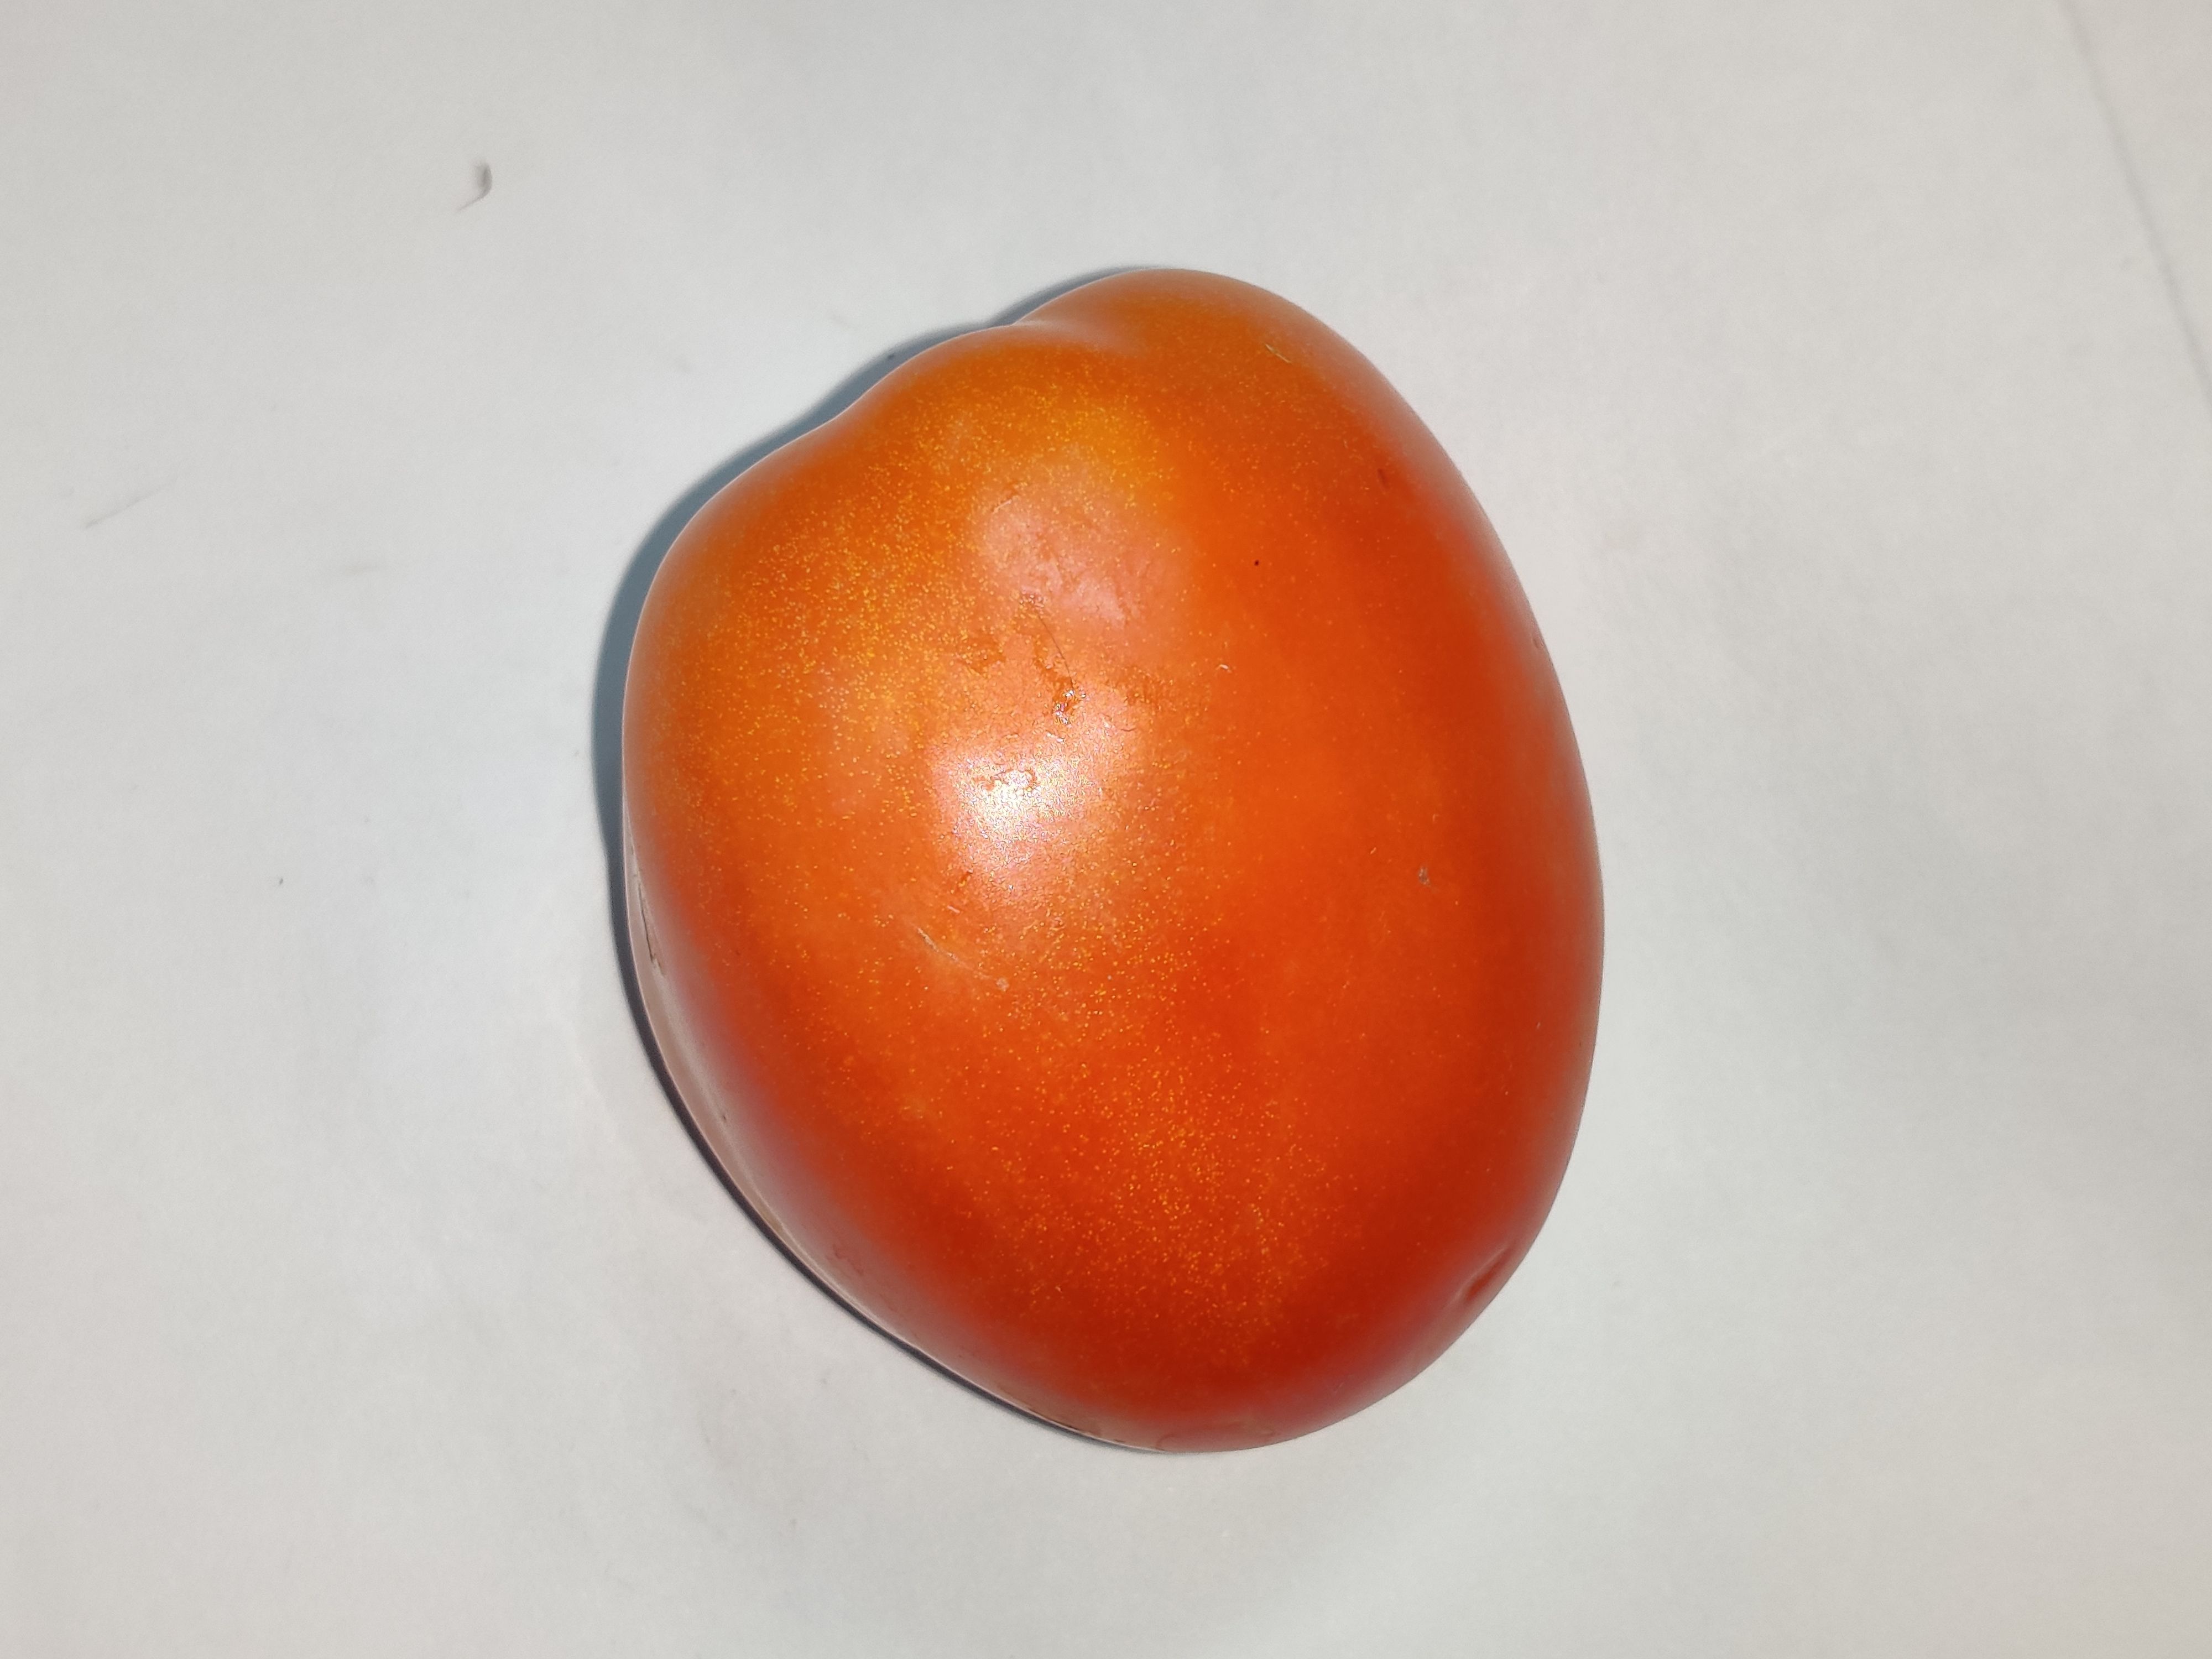
Fruit: tomatoes
Grade: 1st-grade